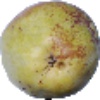
Label: Pear Williams 1